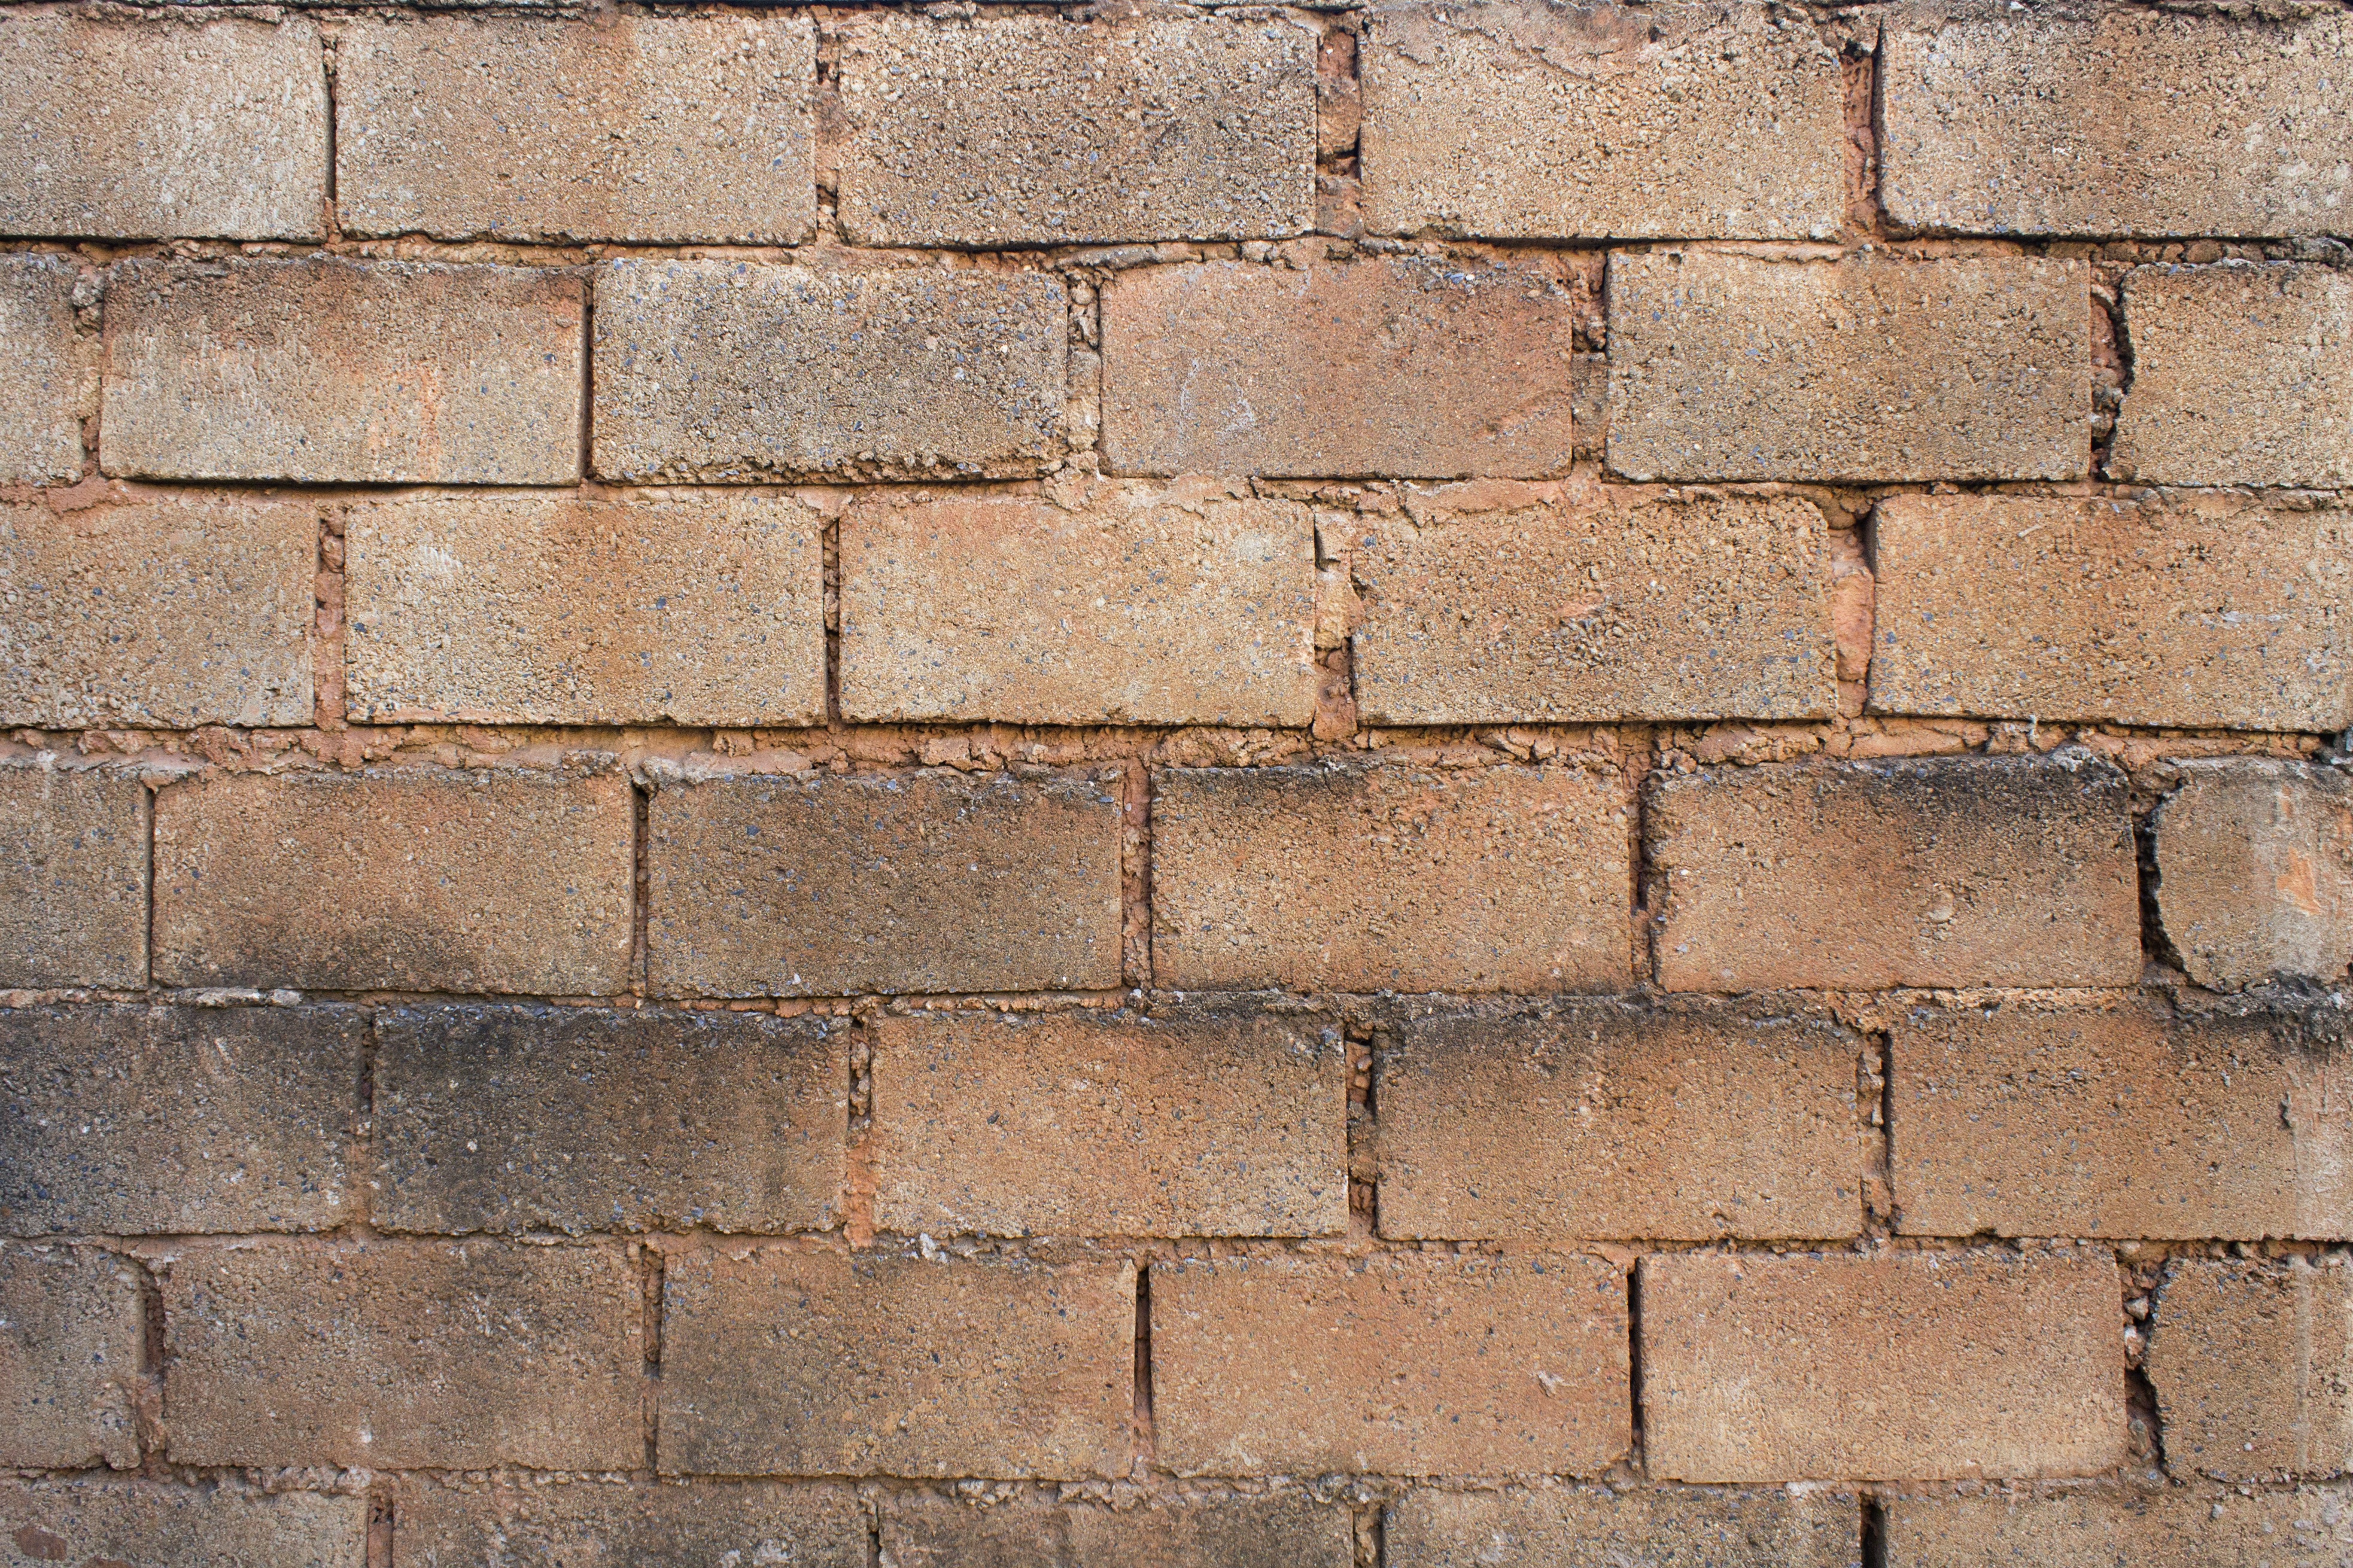
structure, texture, floor, old, home, wall, construction, exterior, stone wall, brick, material, bricks, brickwork, flooring, road surface